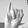
ASL letter: I